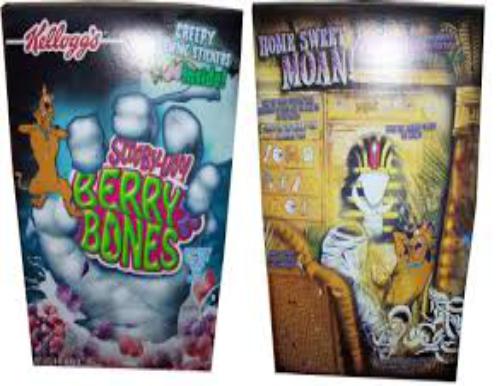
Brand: Berry Bones Scooby-Doo
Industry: Food